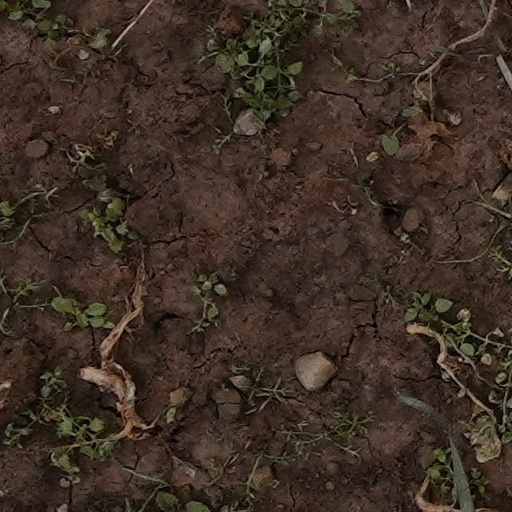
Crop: wheat